His Exciting Night

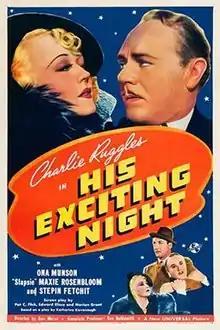
Theatrical release poster

His Exciting Night is a 1938 American comedy film directed by Gus Meins and written by Pat C. Flick, Edward Eliscu and Morton Grant. It is based on the 1934 play "Adam's Evening" by Katharine Kavanaugh. The film stars Charlie Ruggles, Richard Lane, Maxie Rosenbloom, Marion Martin, Stepin Fetchit and Ona Munson. The film was released on November 11, 1938, by Universal Pictures.